NGC 1510

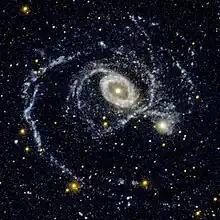
NGC 1510 sitting slightly southeast of spiral galaxy NGC 1512 (ultraviolet image)

NGC 1510 is a dwarf lenticular galaxy approximately 38 million light-years away from Earth in the constellation of Horologium. It was discovered by John Herschel on December 4, 1836.